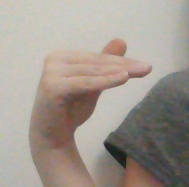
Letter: khaa